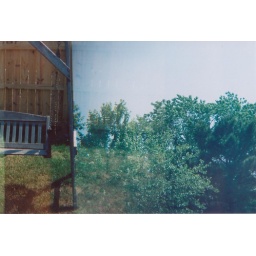
Keep my feet on the ground and my head in the clouds